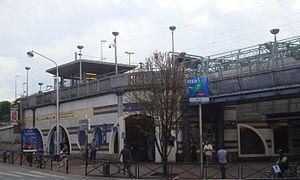
La gare RER B La Courneuve-Aubervilliers vue du boulevard Pasteur
La gare de La Courneuve - Aubervilliers est une gare ferroviaire française de la ligne B du RER, située sur la commune de La Courneuve, à proximité de celle d'Aubervilliers.